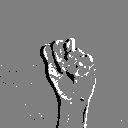
ASL letter: n